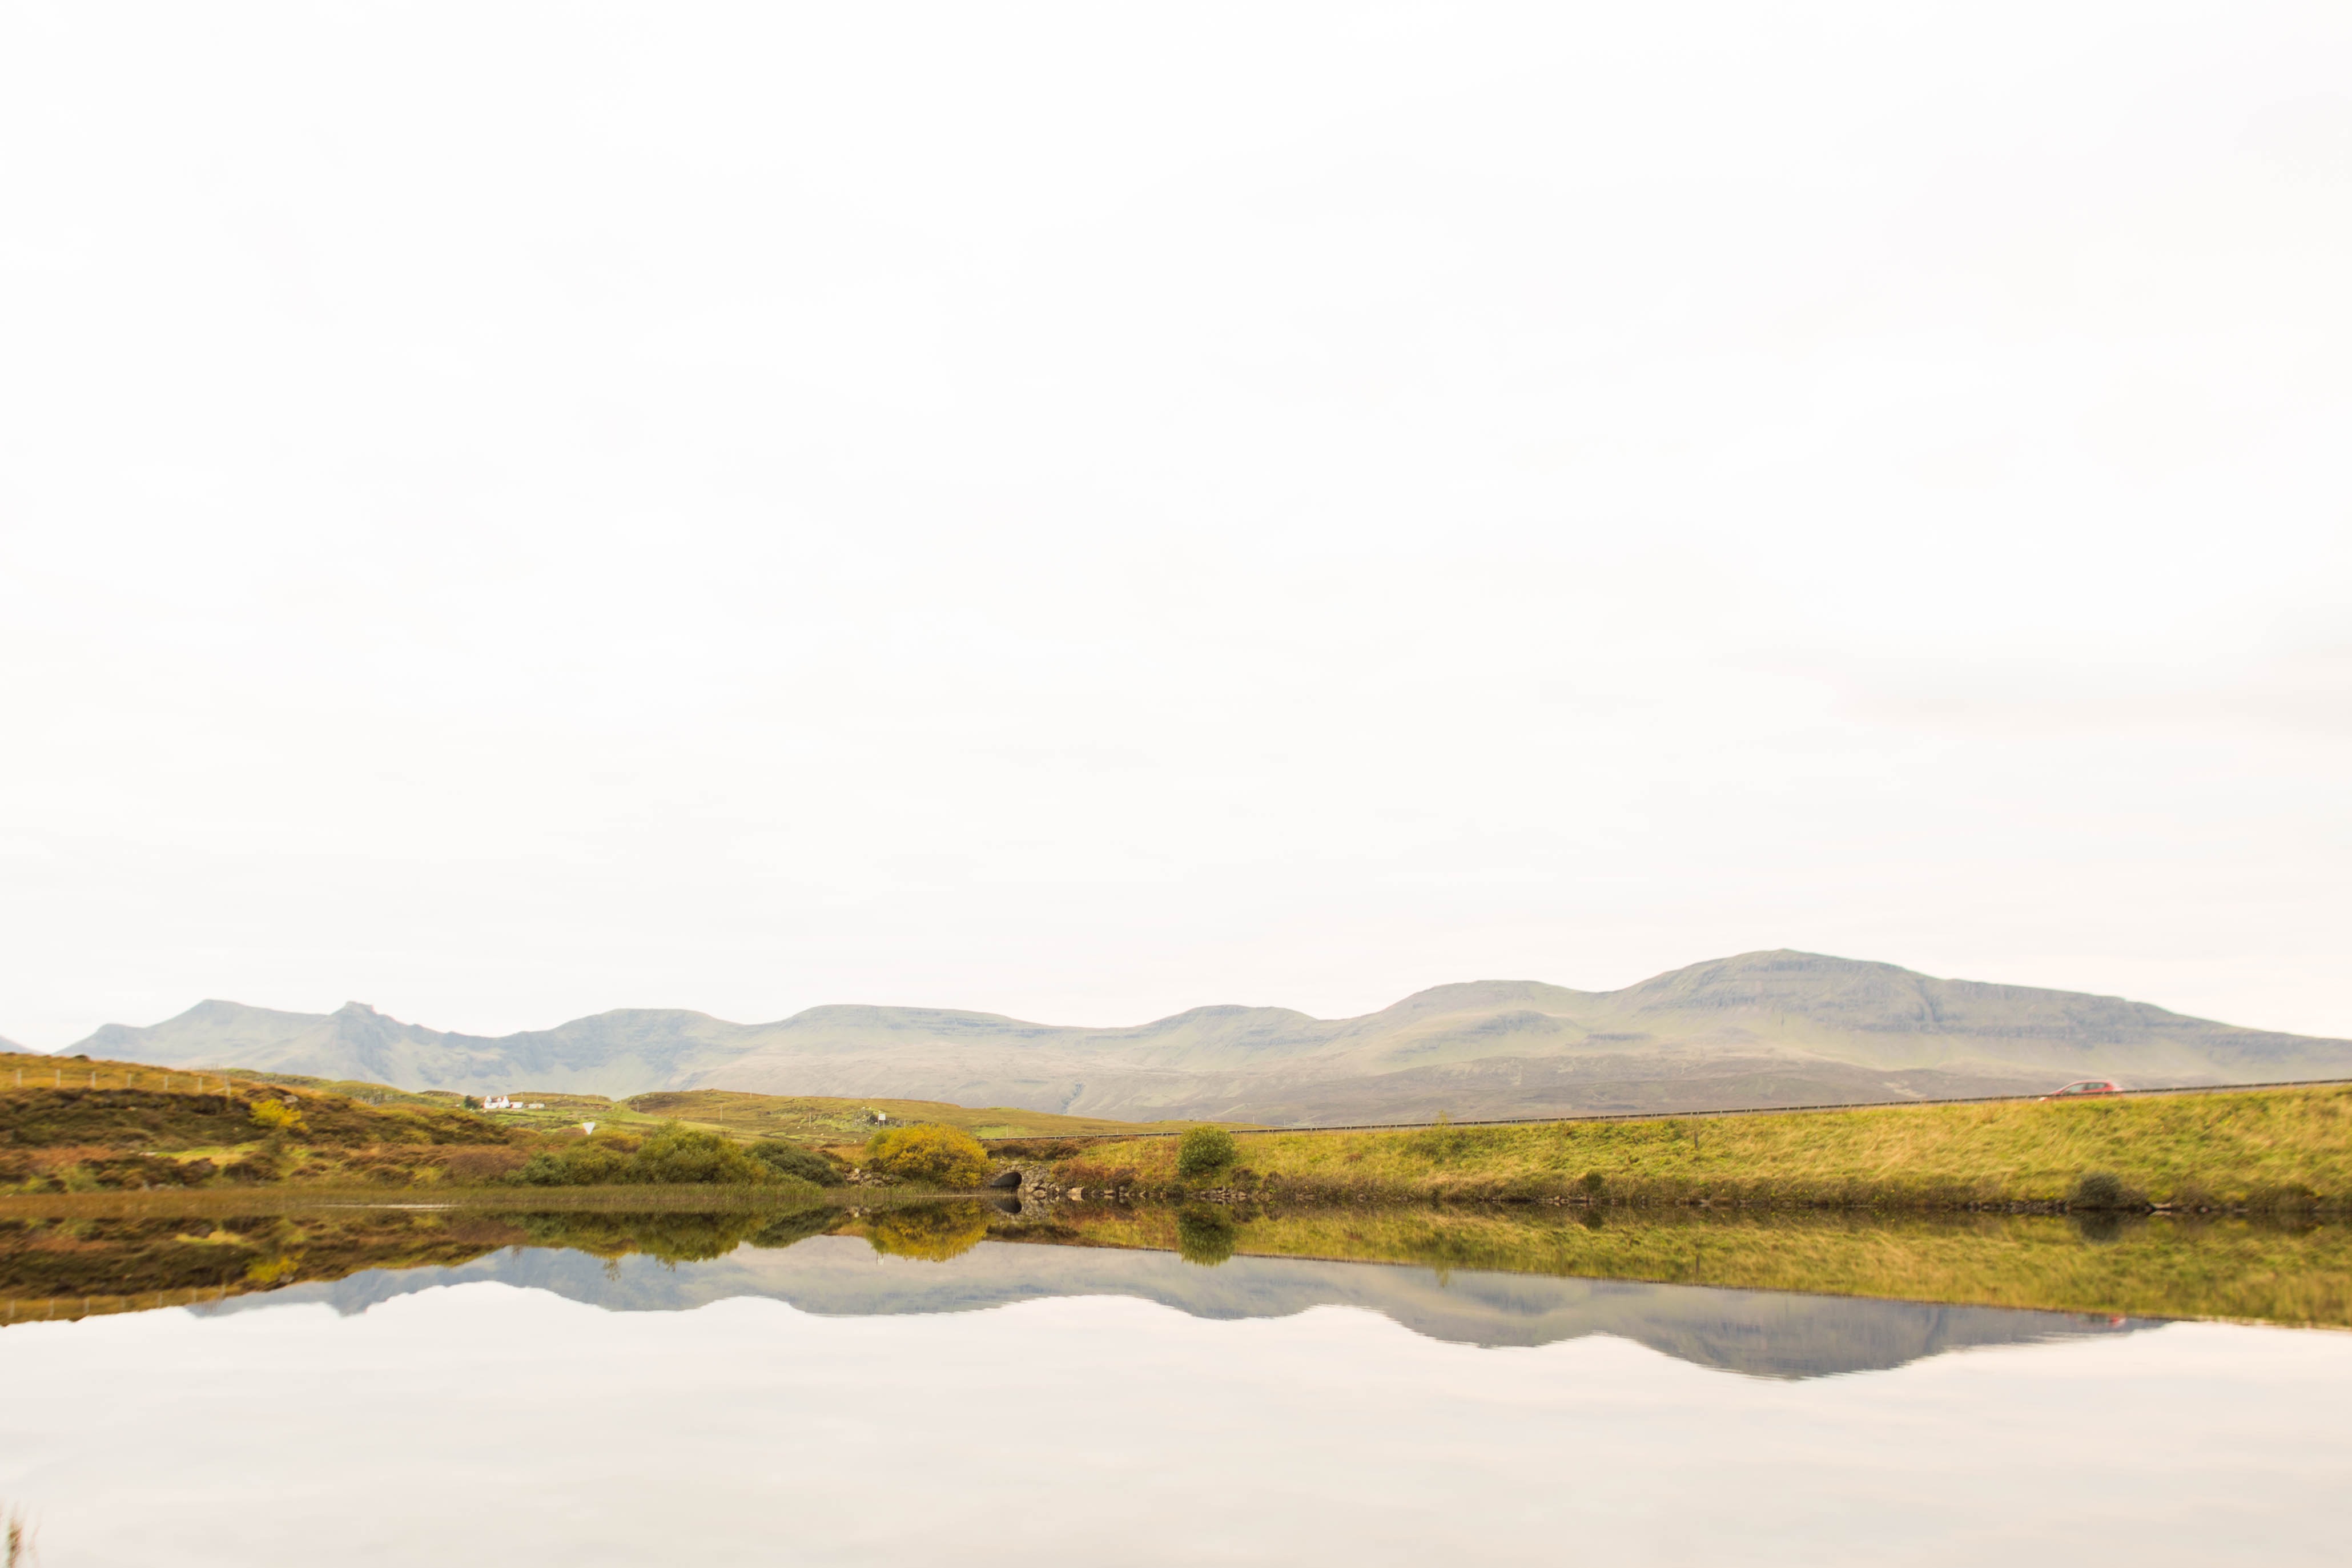
landscape, lake, plain, grassland, plateau, loch, ecosystem, tundra, steppe, natural environment, atmospheric phenomenon